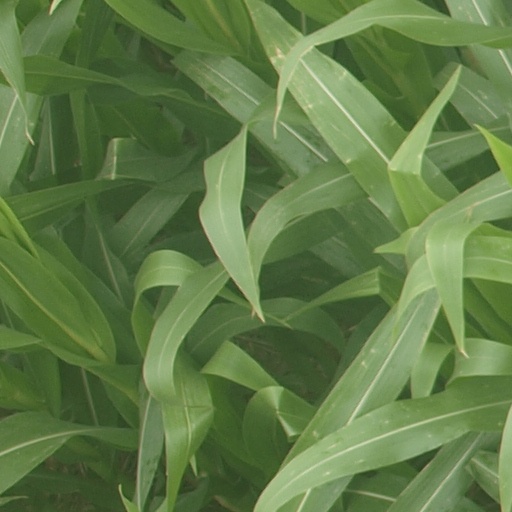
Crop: maize; corn